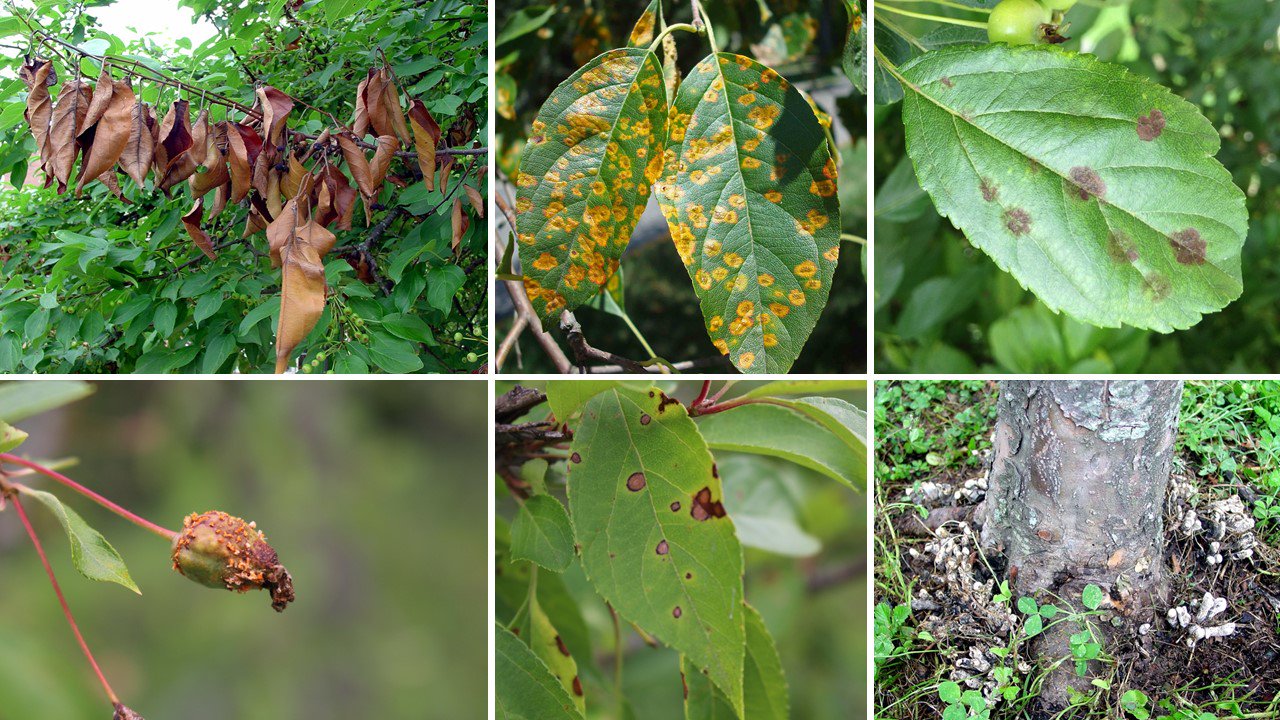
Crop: apple
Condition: black_rot